Hanson (band)

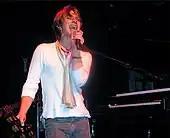
Taylor Hanson

Jordan Taylor Hanson was born on , in Tulsa, Oklahoma. Taylor was nine when Hanson started in 1992. In Hanson, he sings both lead and backup vocals, and plays keyboard, percussion (including drums, bongos and the tambourine), guitar, harmonica, and piano. He is also the lead singer of supergroup Tinted Windows. On June 8, 2002, Taylor married Natalie Anne Bryant, whom he had first met in 2000. They have seven children.